FC Neftyanik Yaroslavl

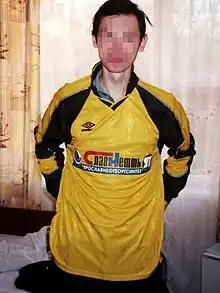
T-shirt of the FC Neftyanik

FC Neftyanik Yaroslavl (FC Yaroslavl Oilers) is a Russian football team from Yaroslavl. Established in 1963 as amateur club. It played professionally from 1994 to 2002. Their best result was 8th place in Zone West of the Russian Second Division in 2000. After 2002 it plays in the Yaroslavl city league. 2007, 2010, 2011, 2013, 2015, 2016, 2017 it was champion of Yaroslavl.